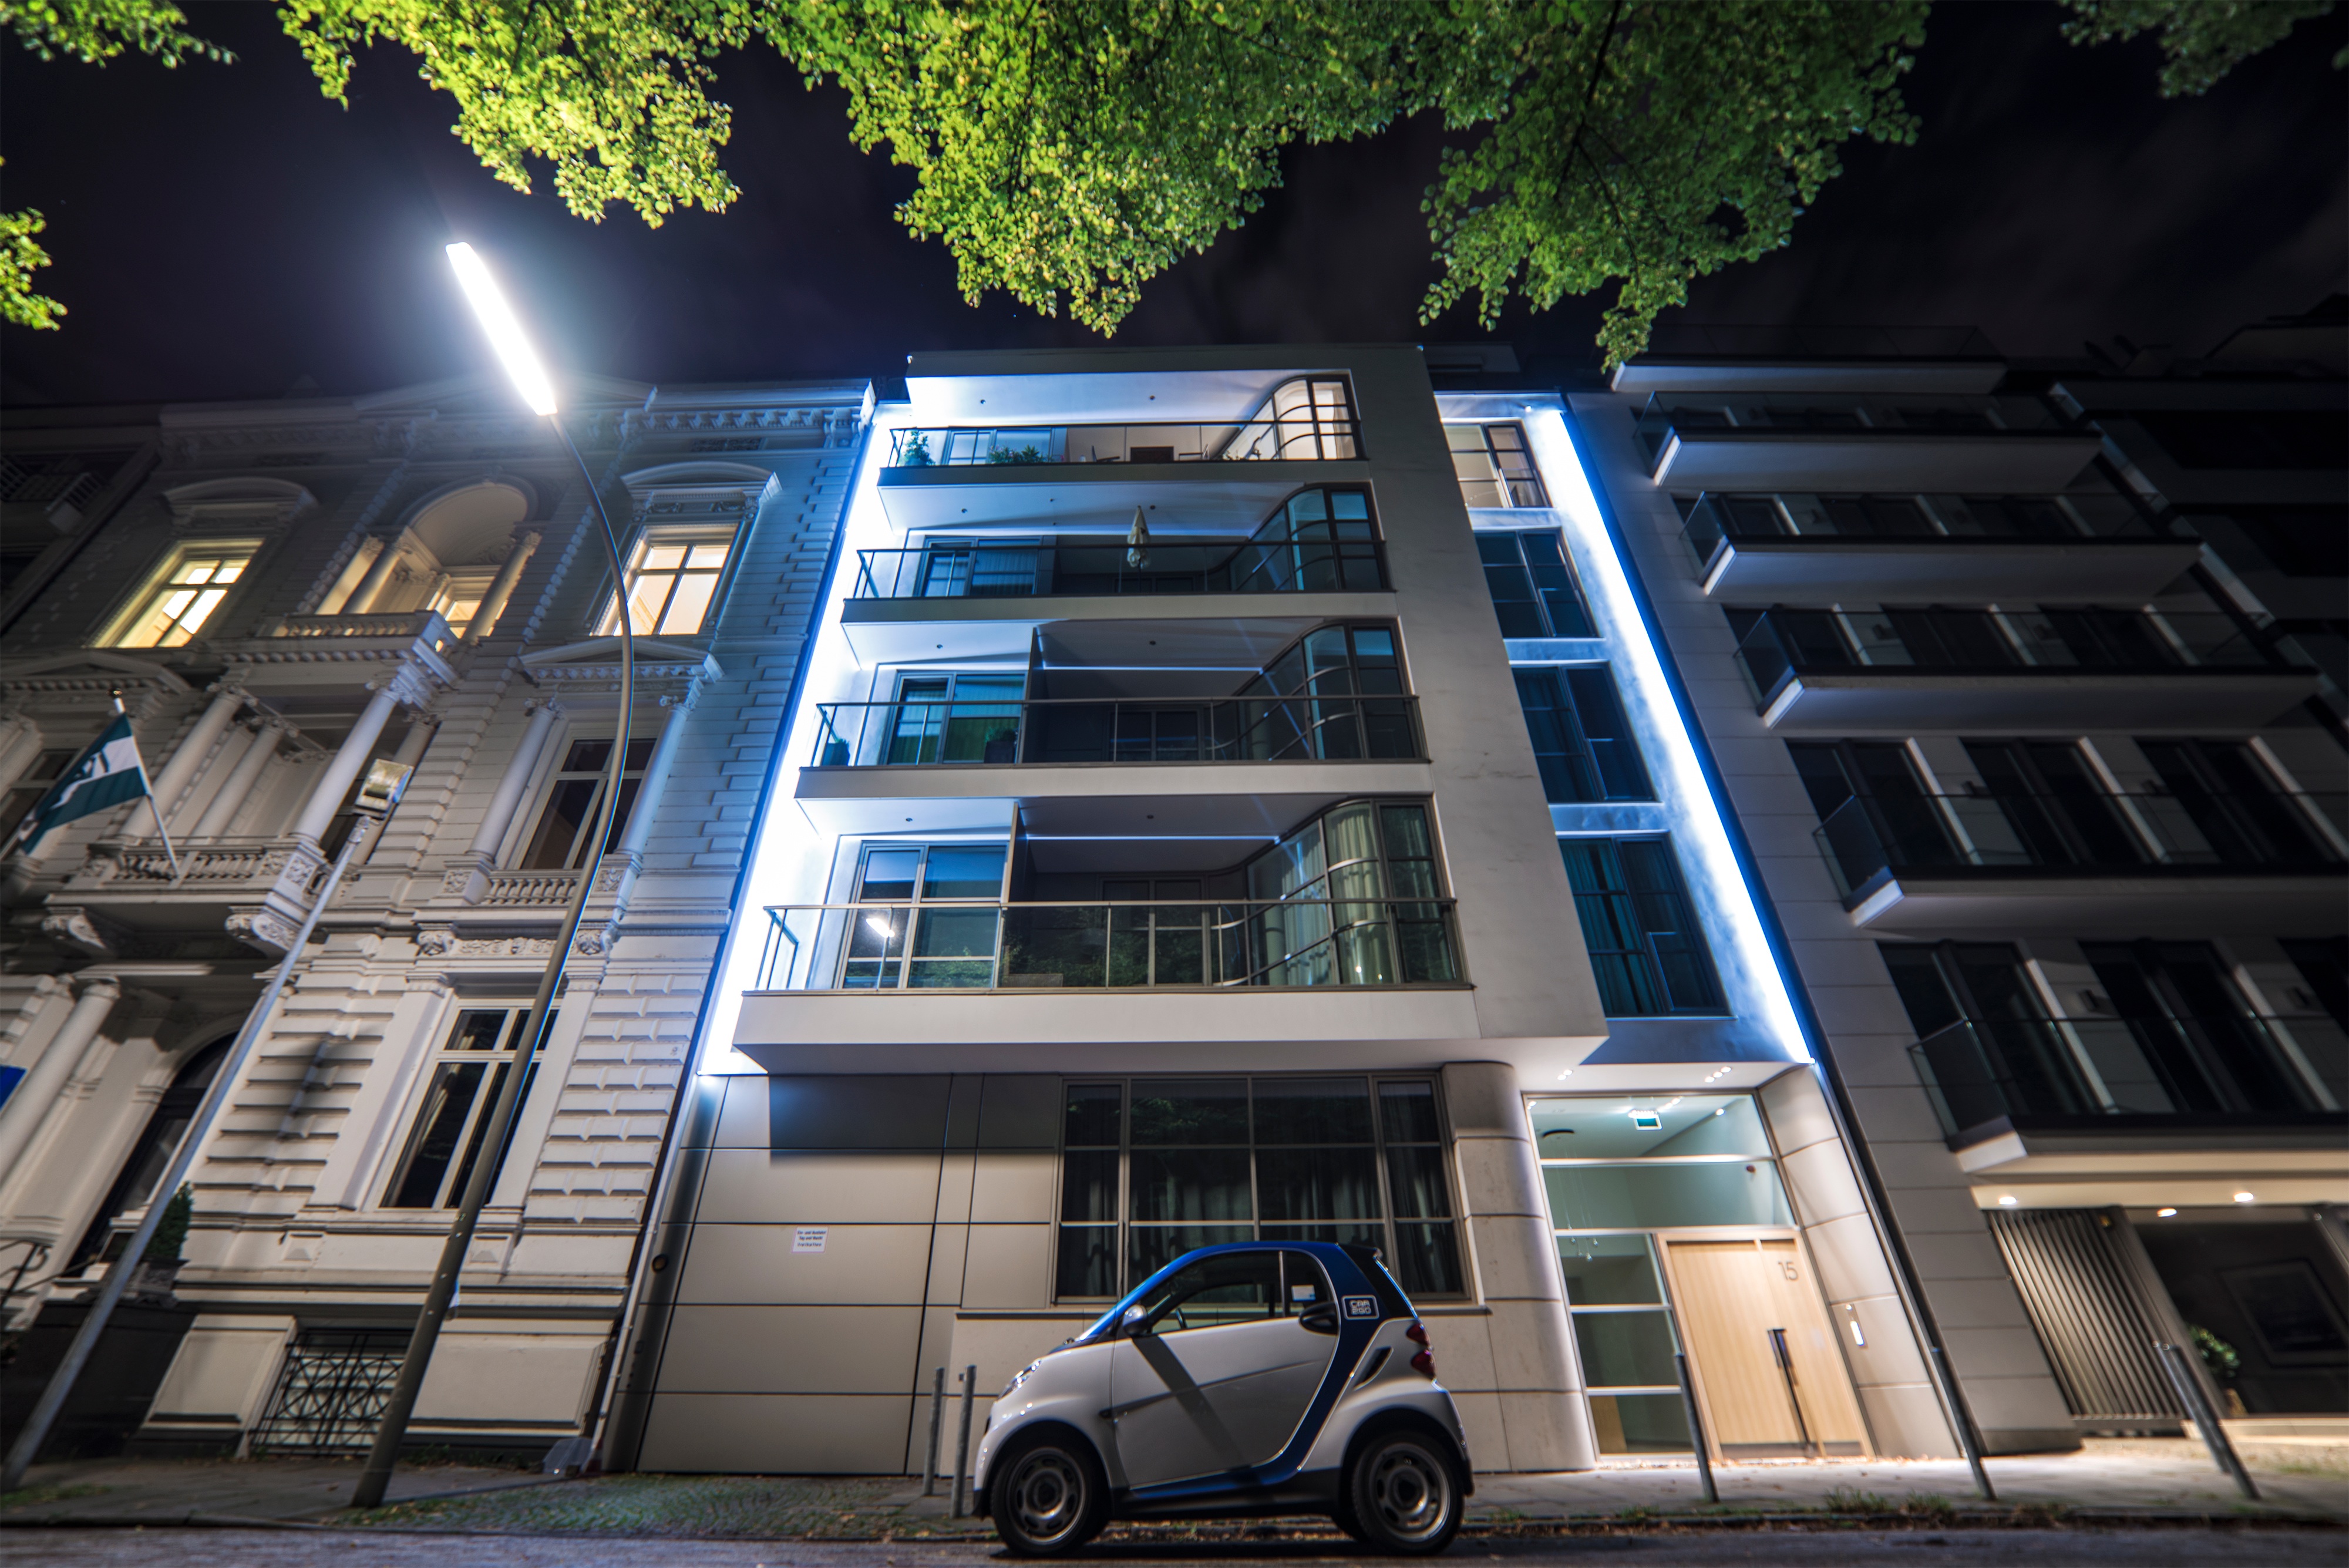
architecture, home, facade, condominium, neighbourhood, urban area, residential area